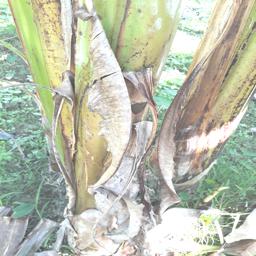
Label: PSEUDOSTEM WEEVIL